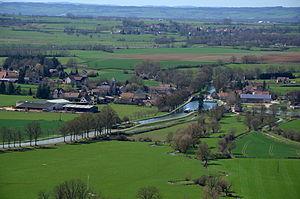
Vue vers l'ouest depuis Châteauneuf (Côte-d'Or, Bourgogne, France). Au premier plan, le canal de Bourgogne à Vandenesse-en-Auxois
Vandenesse-en-Auxois est une commune française située dans le canton d'Arnay-le-Duc, dans le pays de l'Auxois en Côte-d'Or, Bourgogne, région administrative de Bourgogne-Franche-Comté.